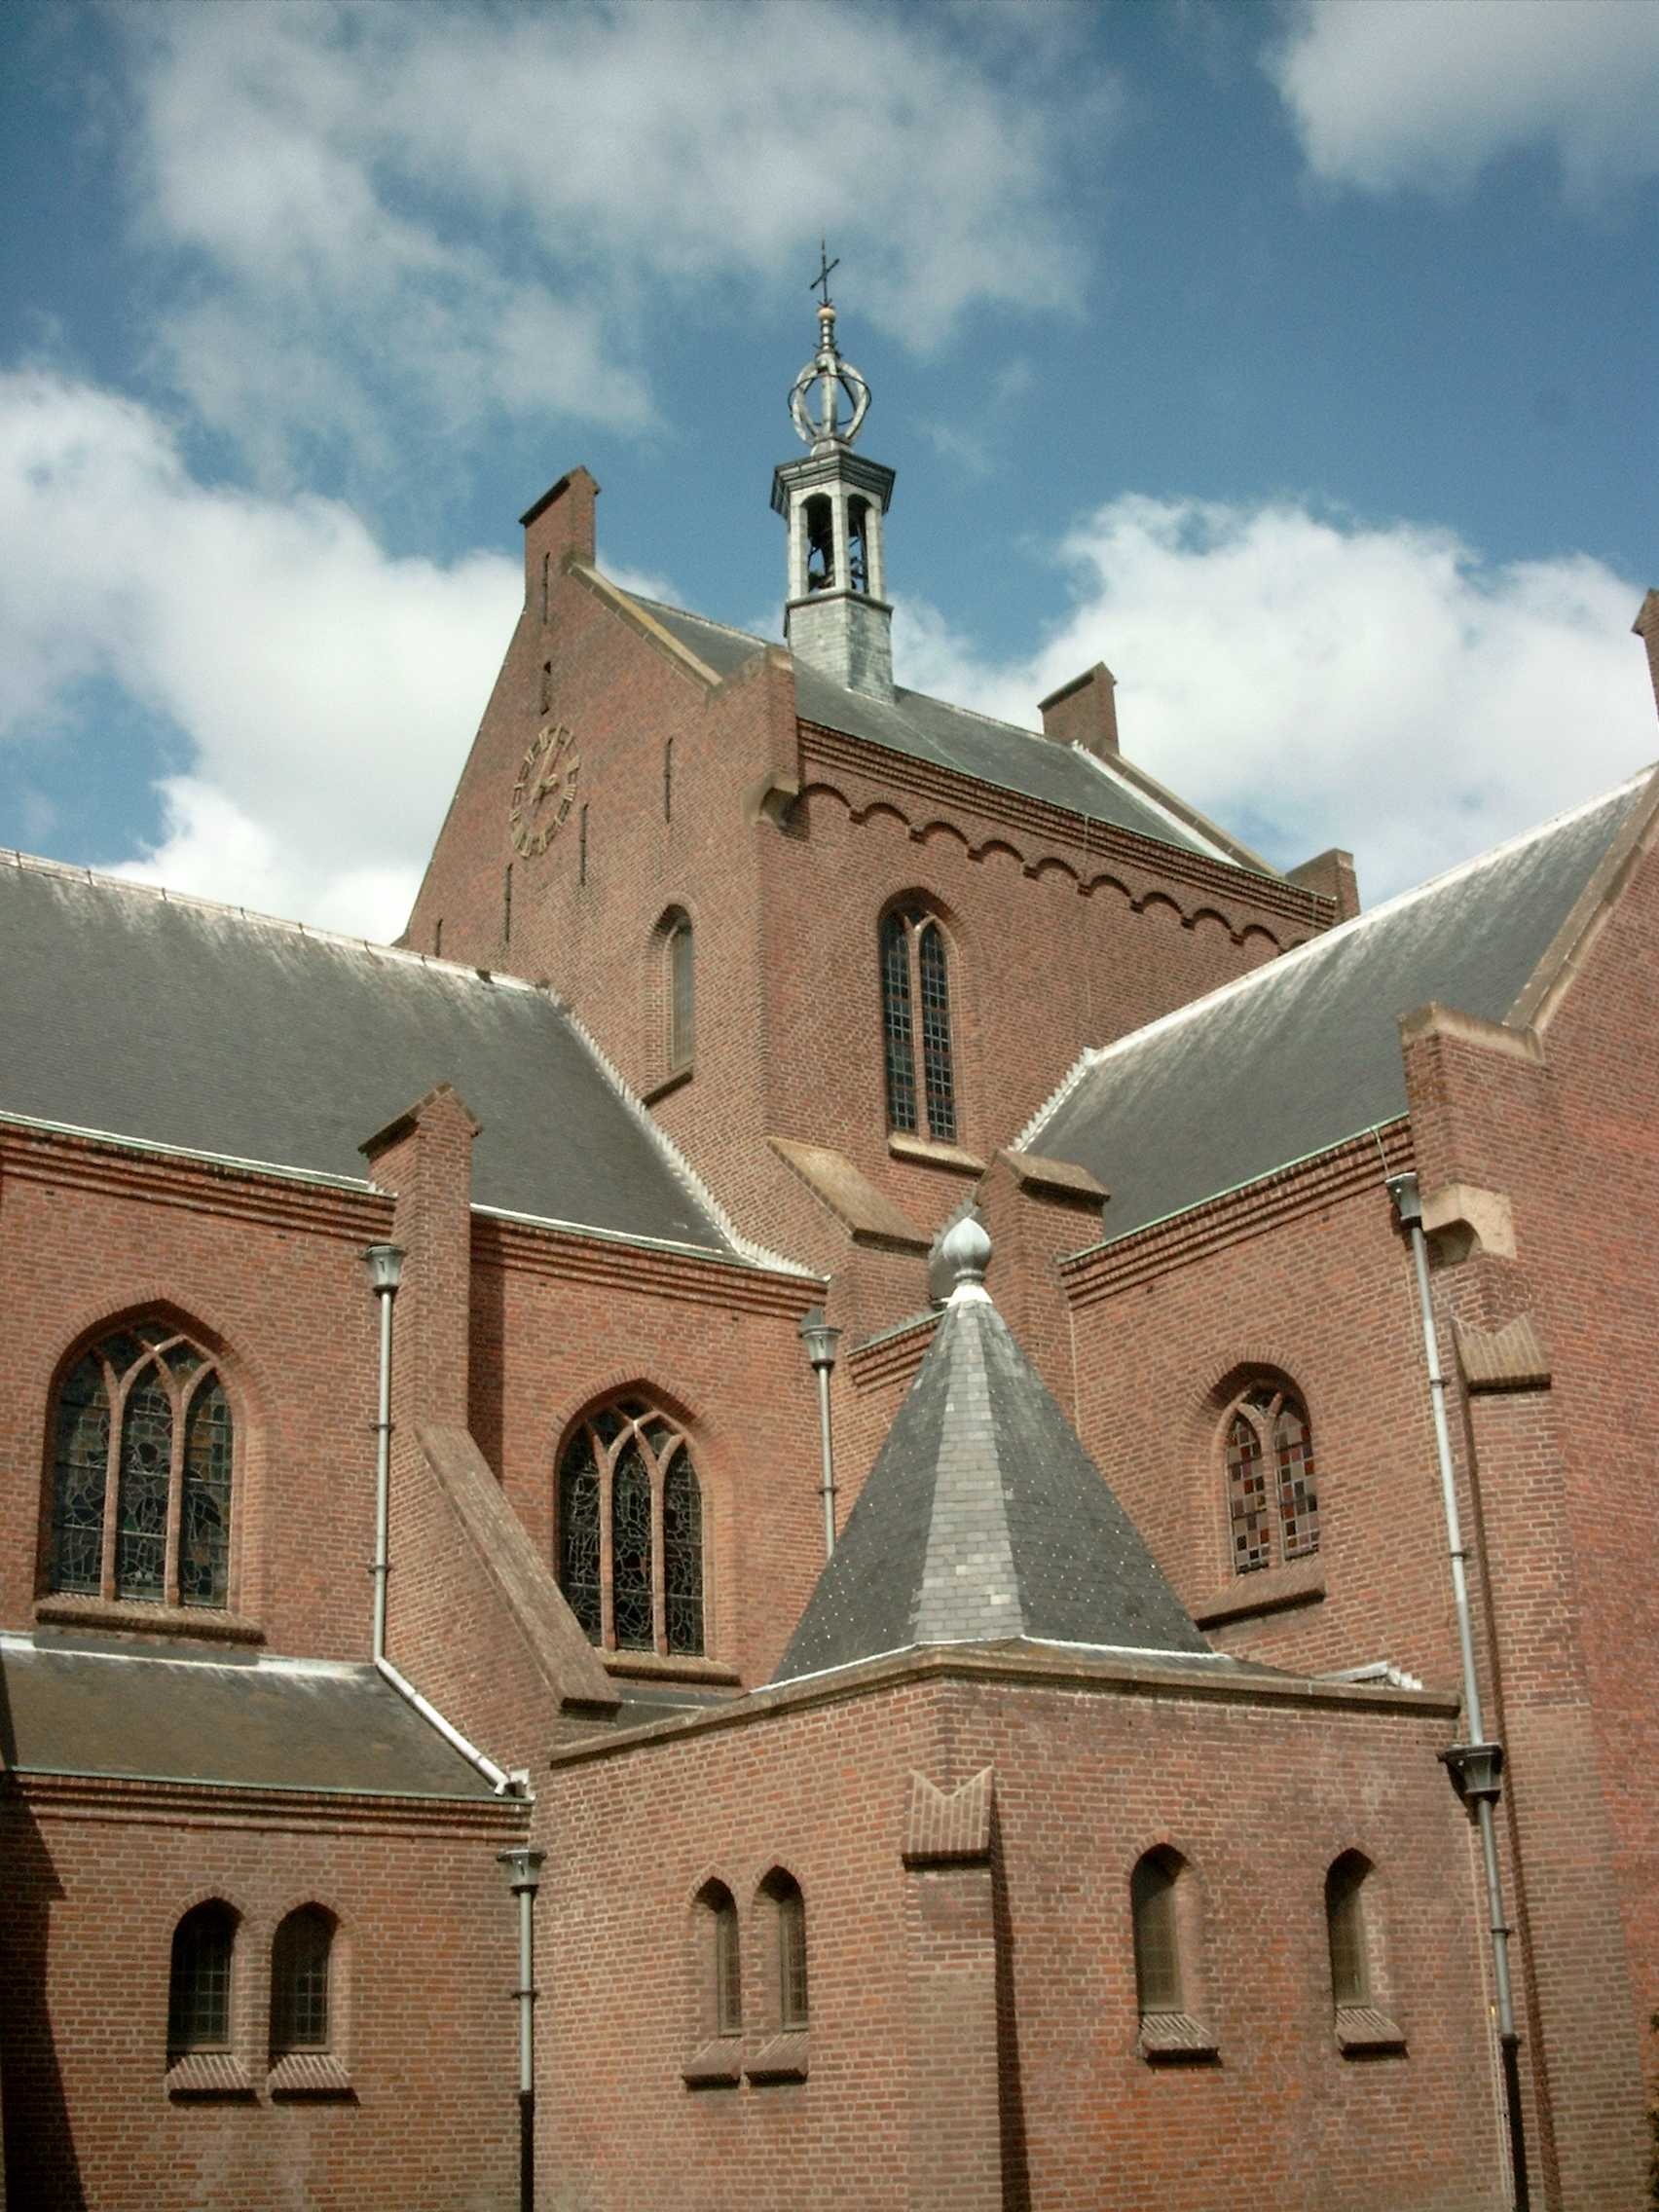
architecture, town, building, facade, church, cathedral, chapel, place of worship, bell tower, faith, steeple, monastery, synagogue, middle ages, spanish missions in california